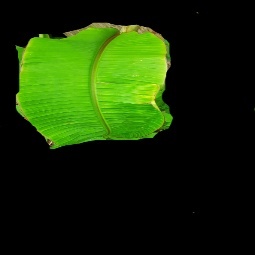
Label: Calcium